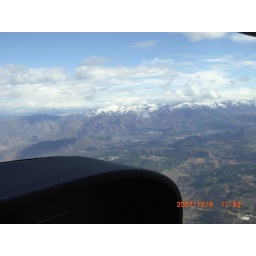
Winter in Southern California, snow in the mountains and shirt sleeves on the beach.